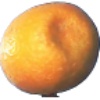
Label: kumquats